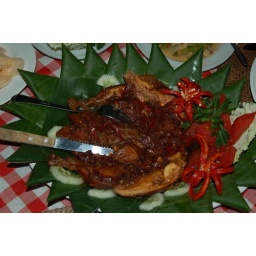
Famous banana chicken in Ubud